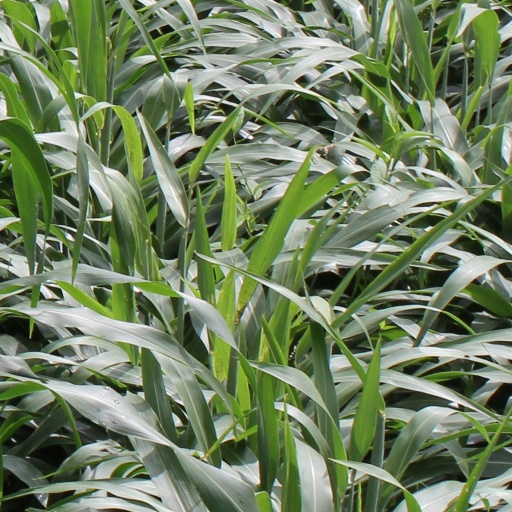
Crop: sorghum